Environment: real
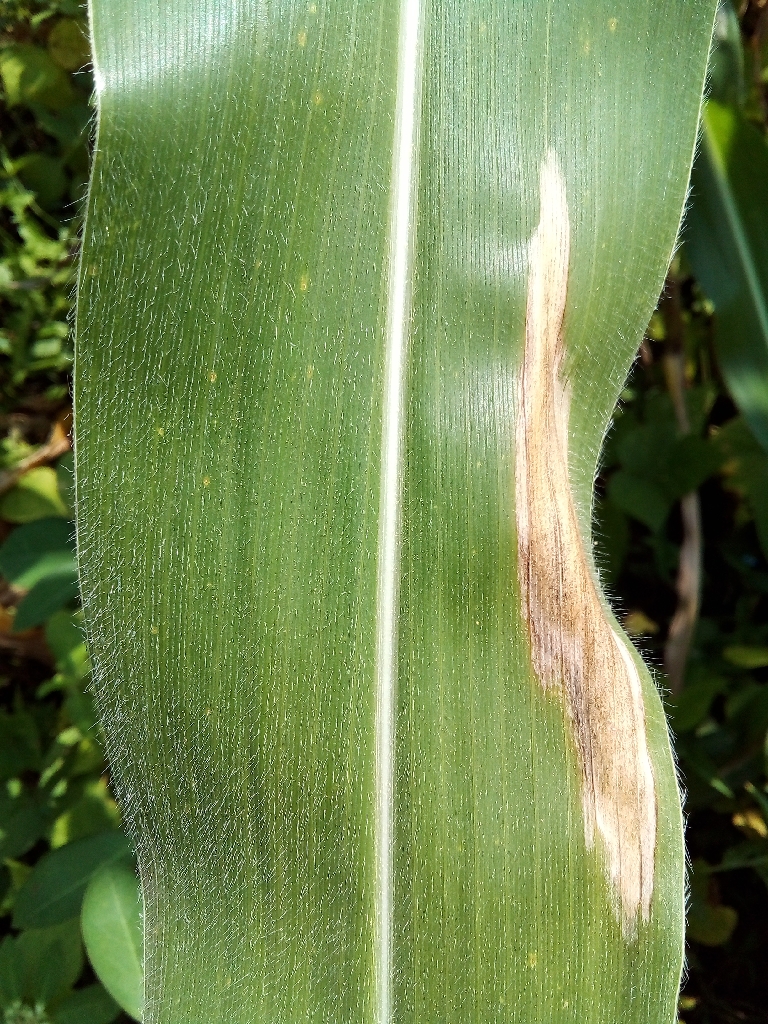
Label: northern_corn_leaf_blight